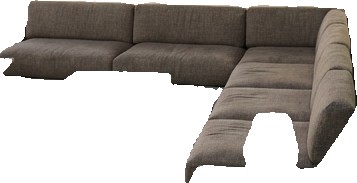
Surface category: sofa